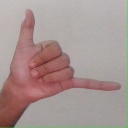
अक्षर: द